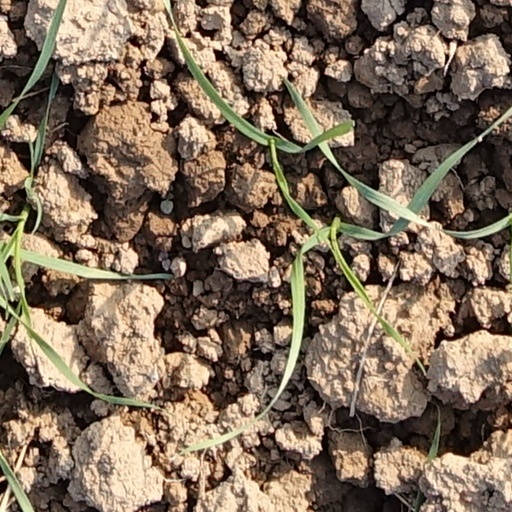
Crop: wheat